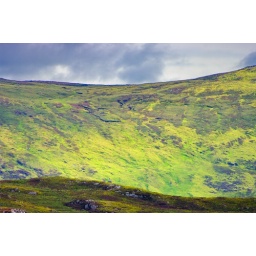
Ecosse, Scotland, on the B862 road in the mountains above the Loch Ness 19